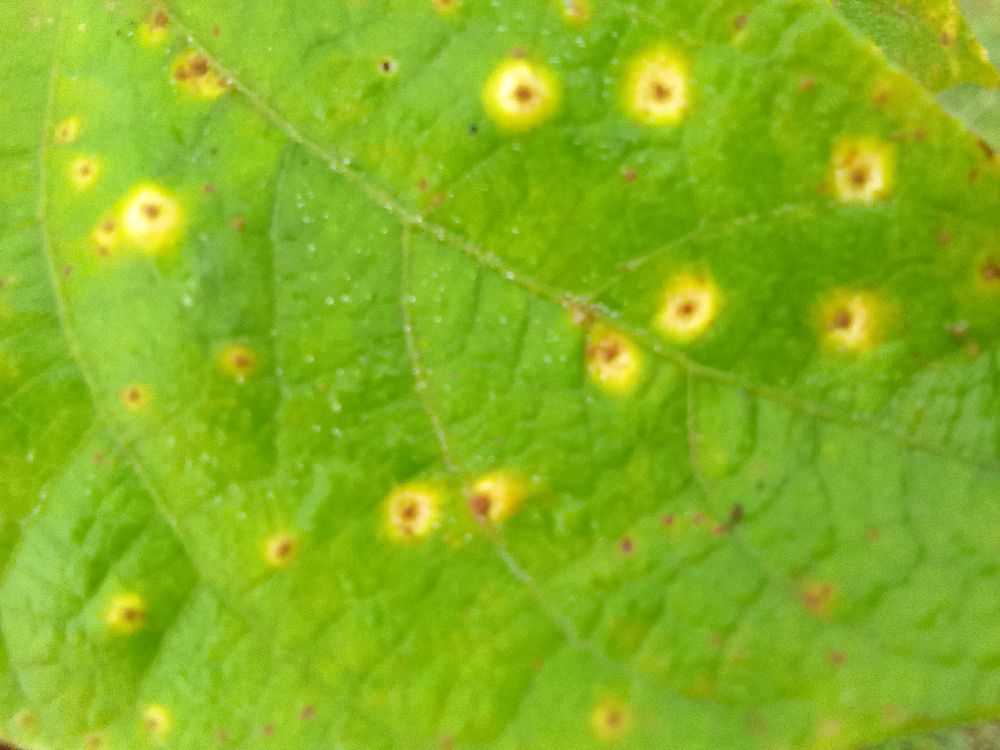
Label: rust